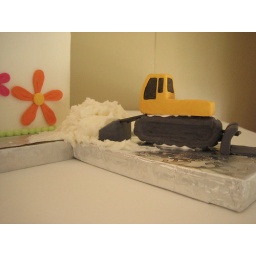
my brother grooms trails and works in the mountains all winter. this sugar snow cat plowing frosting approaches the cake.